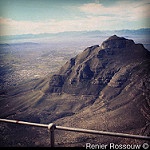
Label: mountain